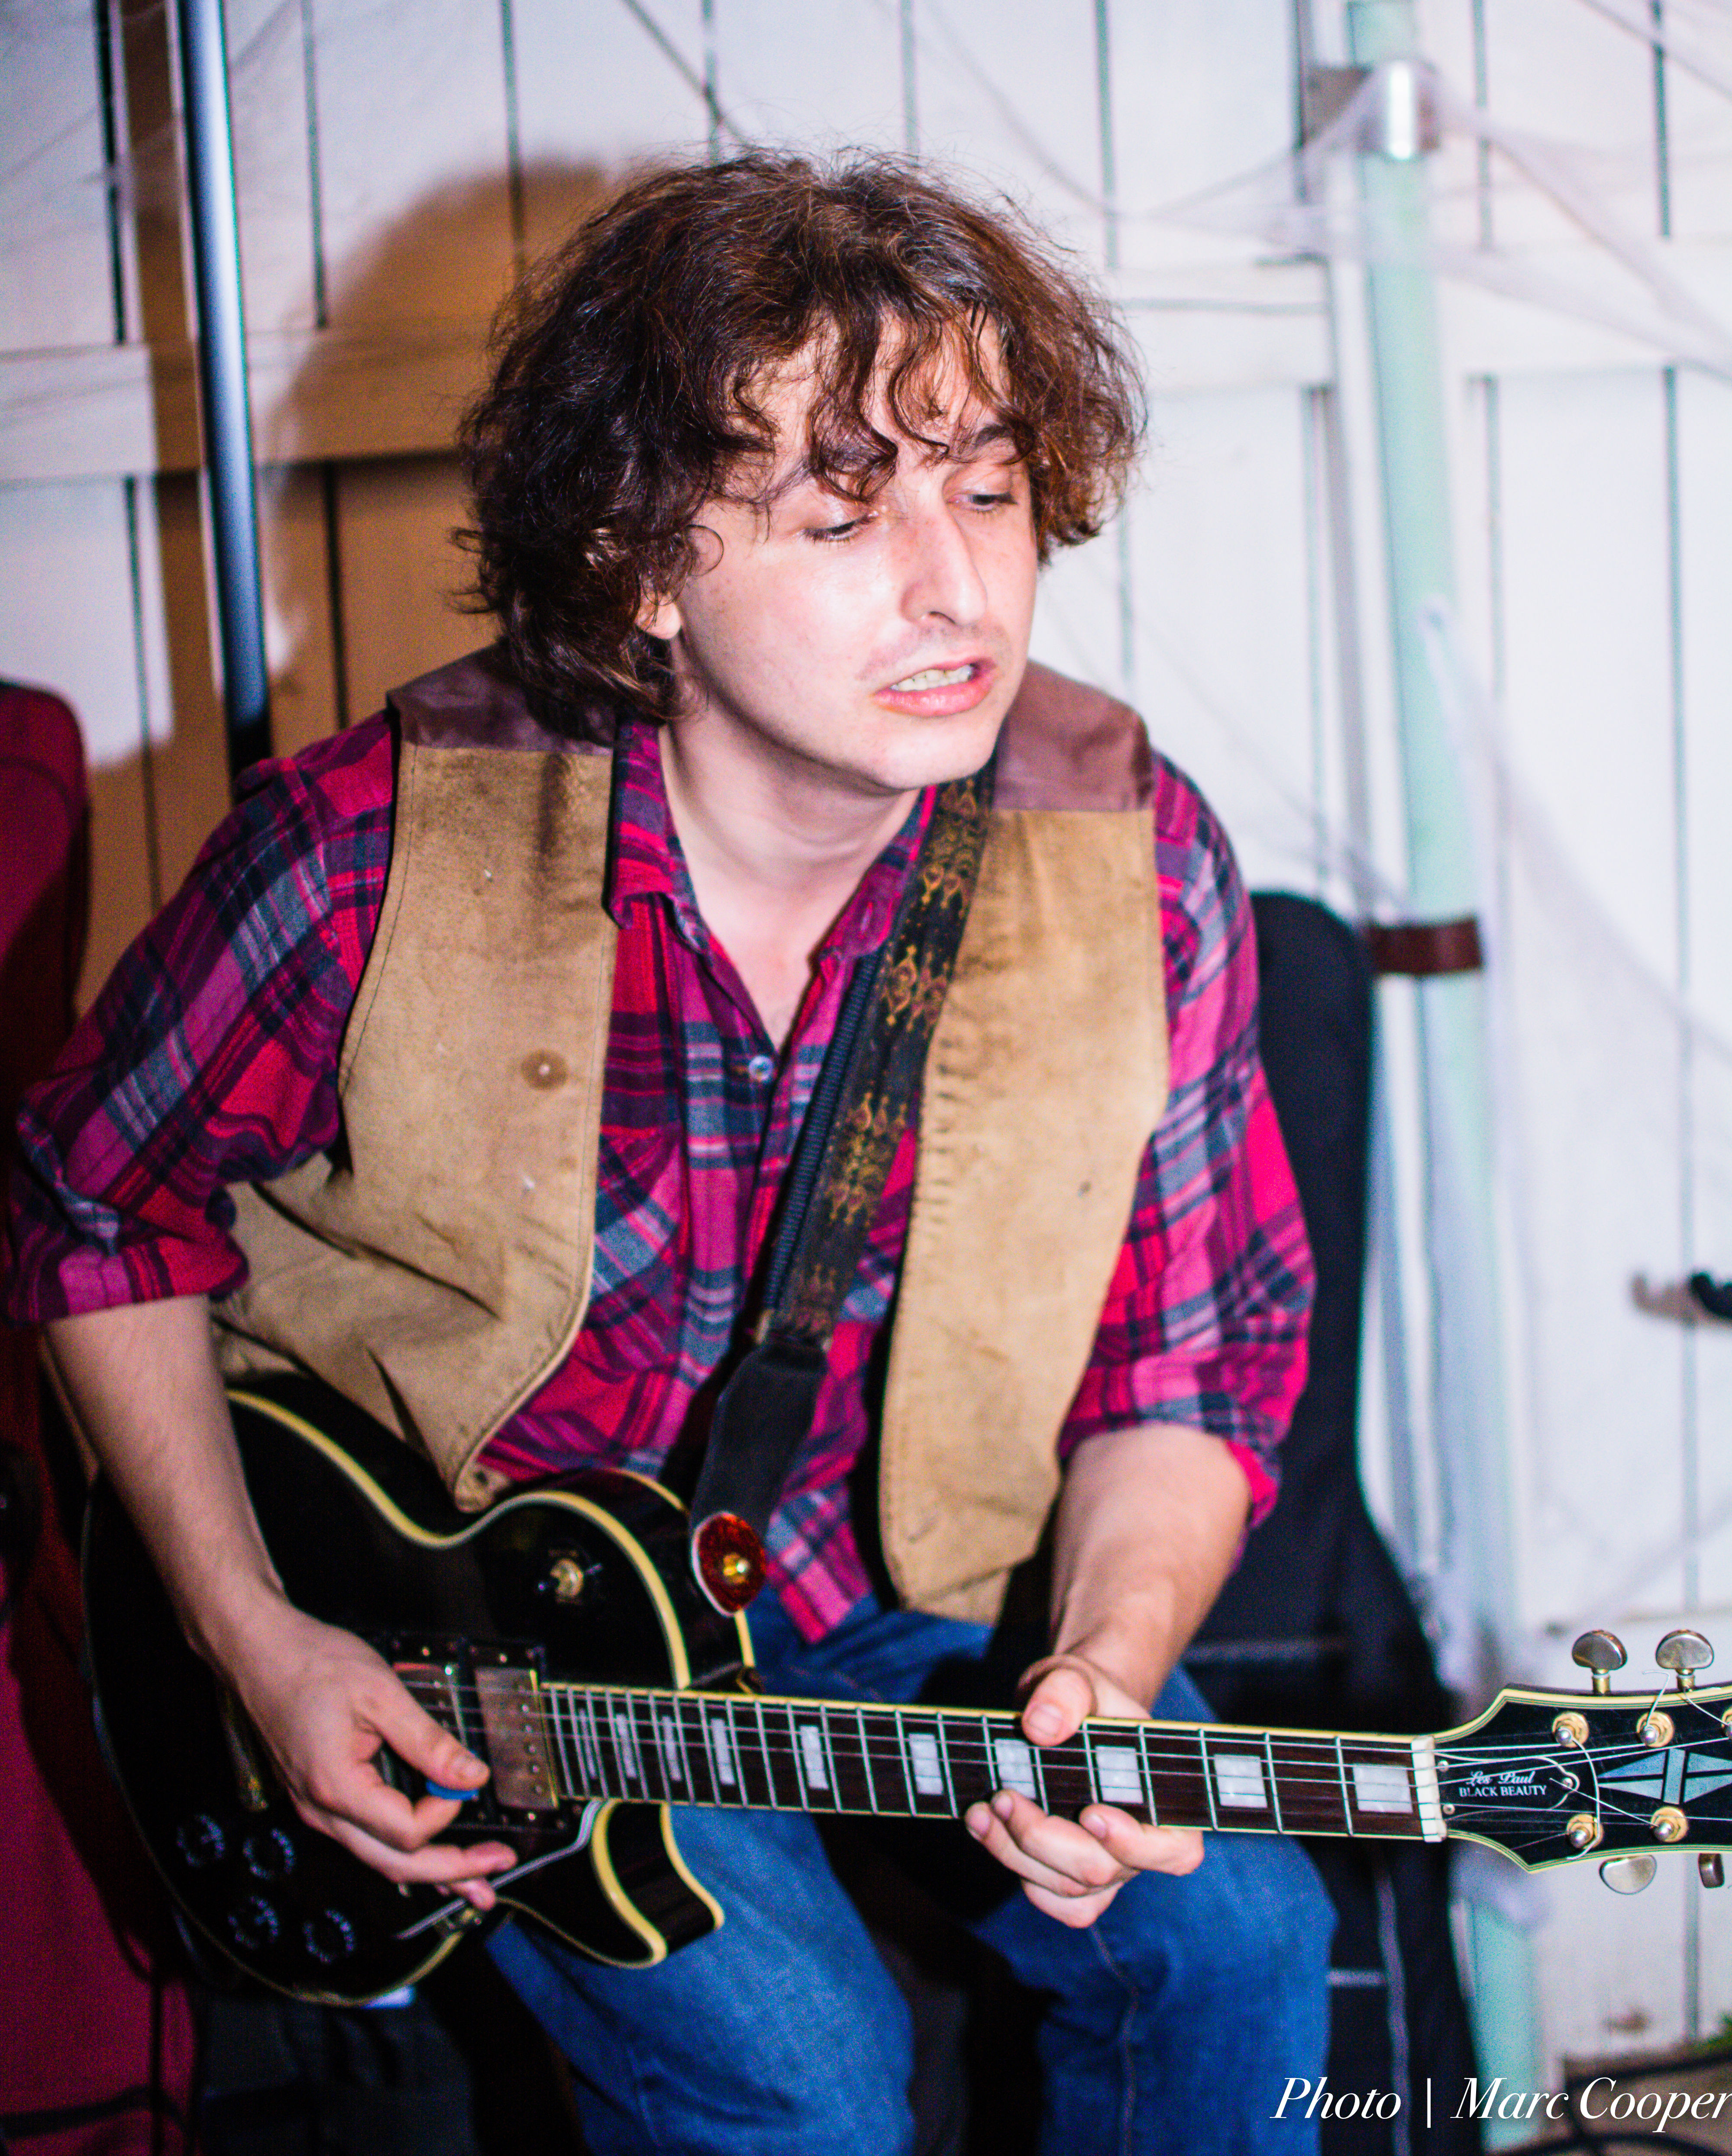
music, fashion, musician, cool image, performance, singing, crazytomes, i, singer songwriter